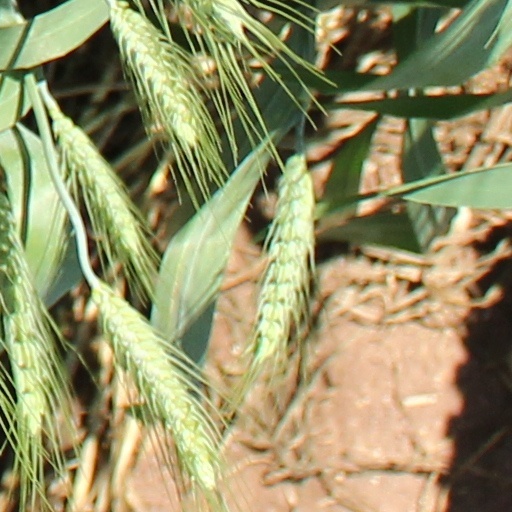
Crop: wheat